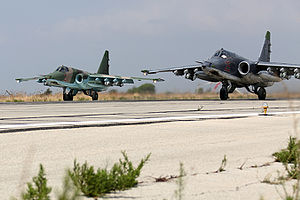
Russisk intervention i Syrien 2015 / Galleri
Den 30. september 2015 godkendte det russiske føderationsråd enstemmigt et forslag fra Ruslands præsident Vladimir Putin om militær intervention i Syrien. Baggrunden var, at Syriens regering havde anmodet Rusland om militær bistand. Samme dag bombede Ruslands luftvåben for første gang militære mål i Syrien. Rusland etablerede i 2015 en luftbase i Syrien, Khmejmim Air Base, nær den nordvestsyriske kystby Latakia. Basen udgør sammen med flådebasen i Tartus grundlaget for Ruslands fysiske tilstedeværelse i Syrien, og der er siden interventionen i 2015 foretaget en række militæroperationer mod syriske oprørere, herunder militante terrorister fra bl.a. Islamisk Stat og al-Qaeda.